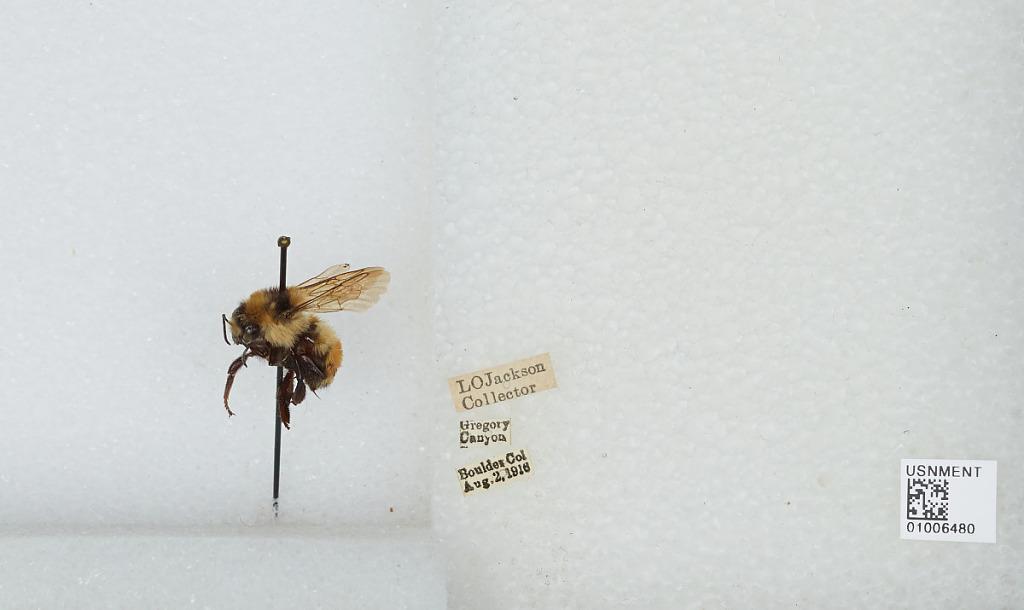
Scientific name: Bombus (Pyrobombus) huntii Greene
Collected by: L. Jackson
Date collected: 1918-8-2
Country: United States
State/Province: Colorado
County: Boulder
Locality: Gregory Canyon, Boulder
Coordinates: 40.0028, -105.287